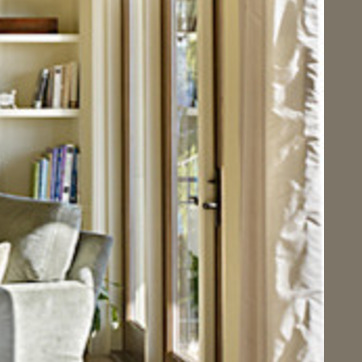
Material: glass